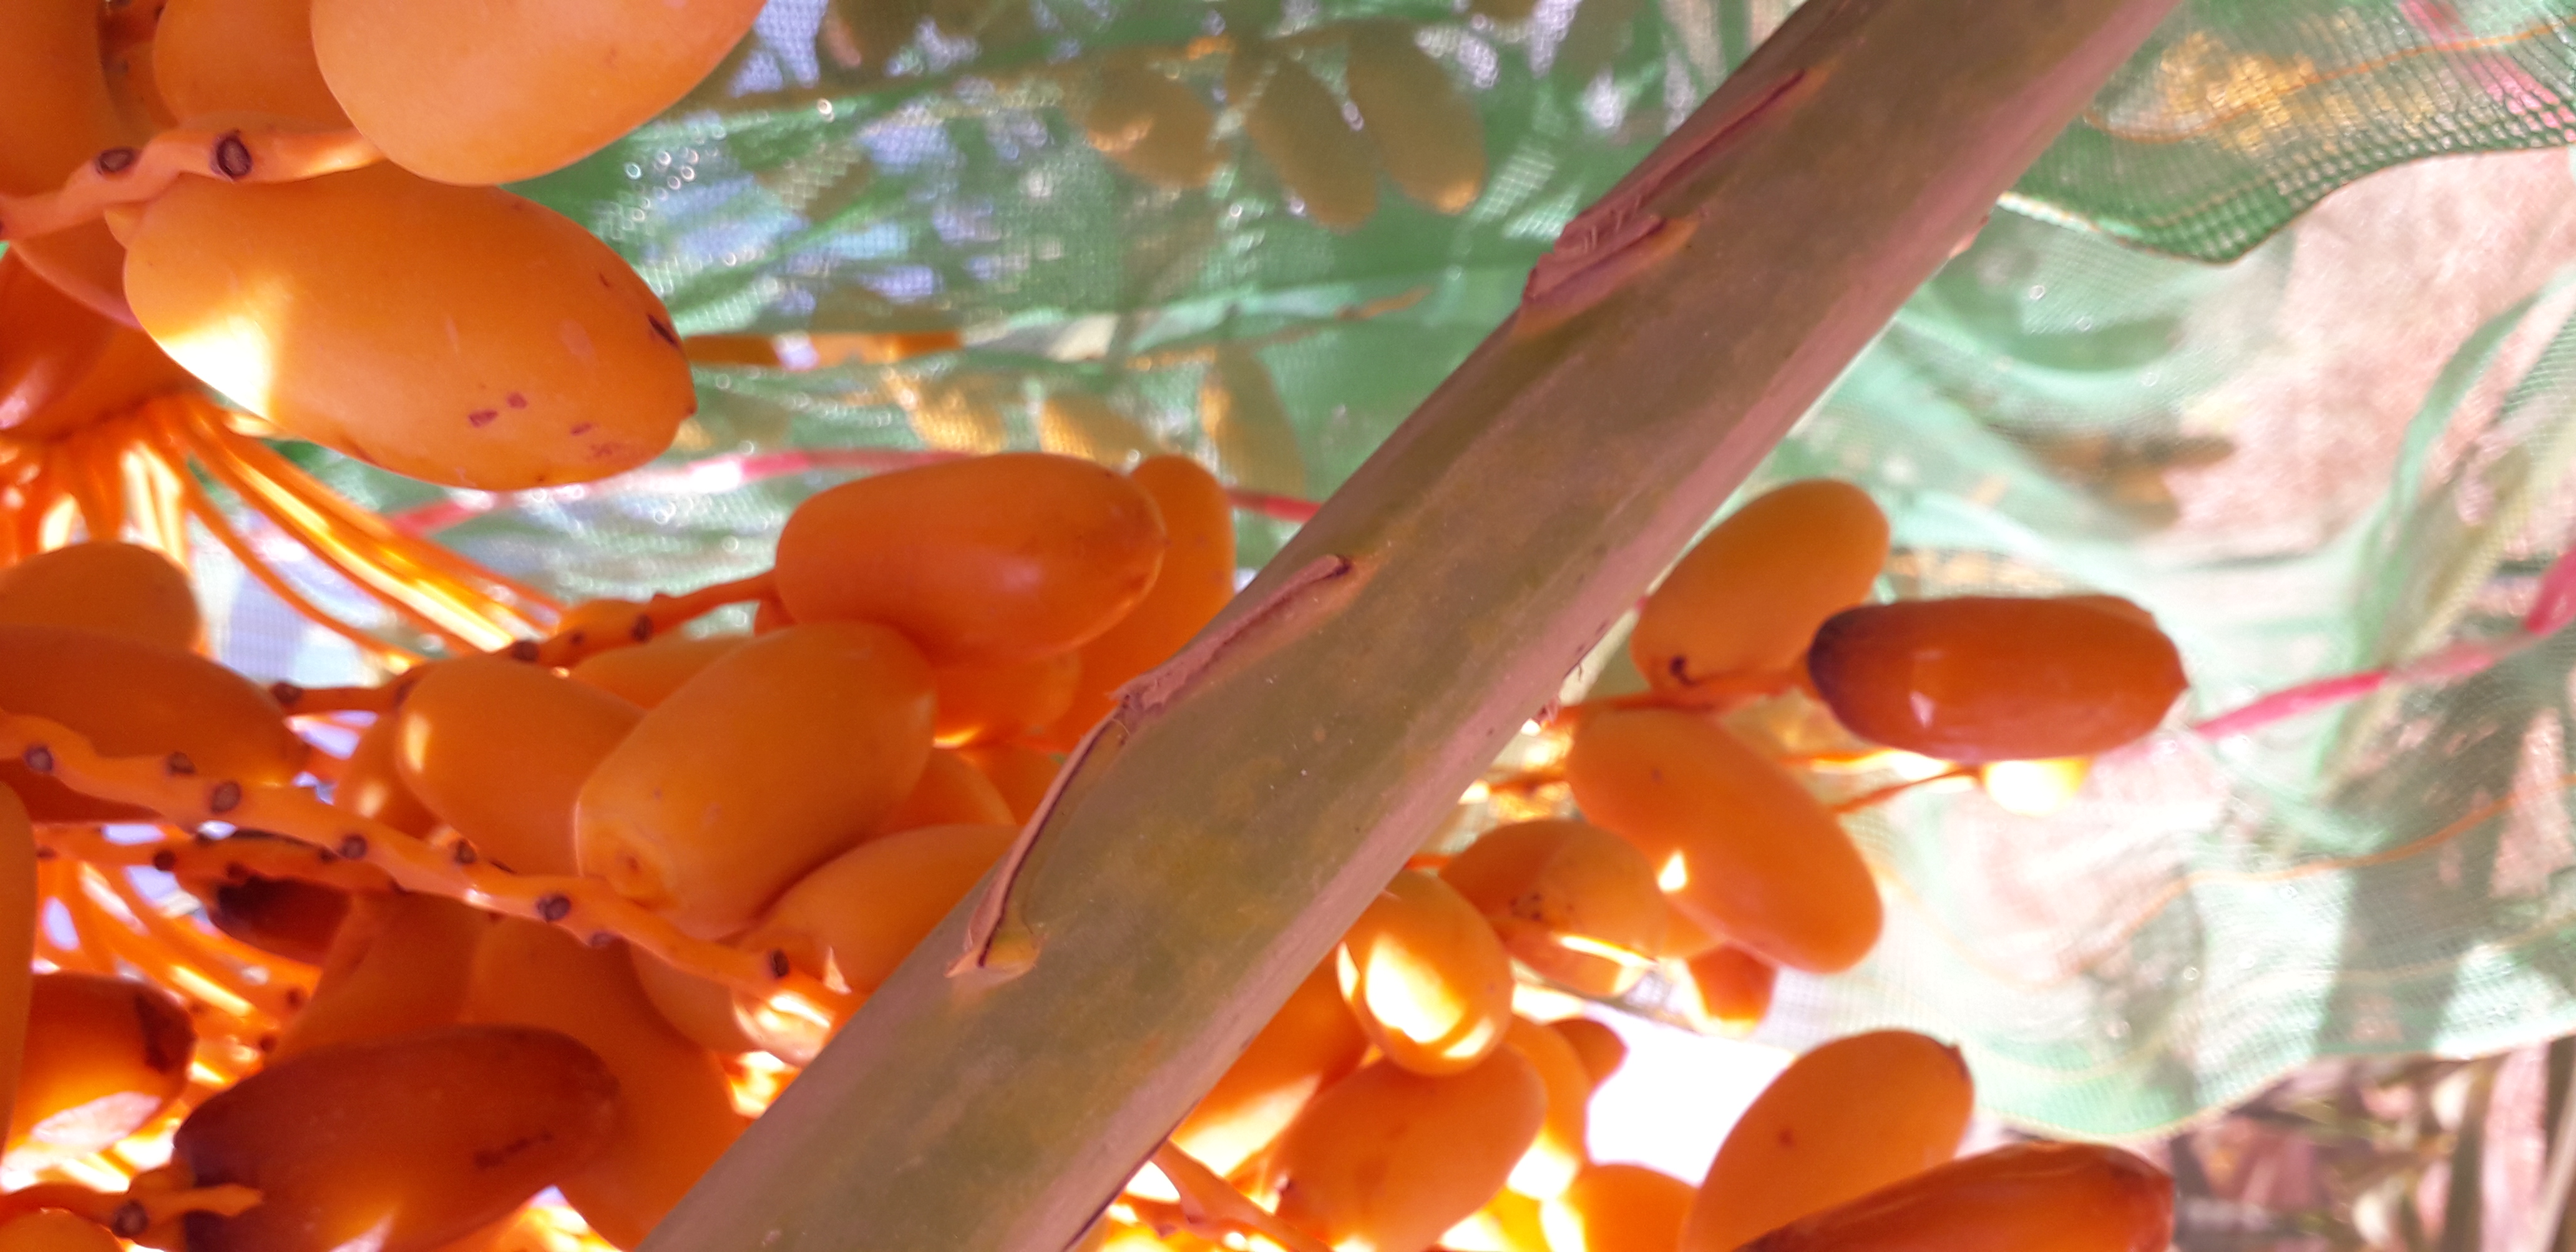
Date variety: kholt